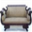
Label: couch